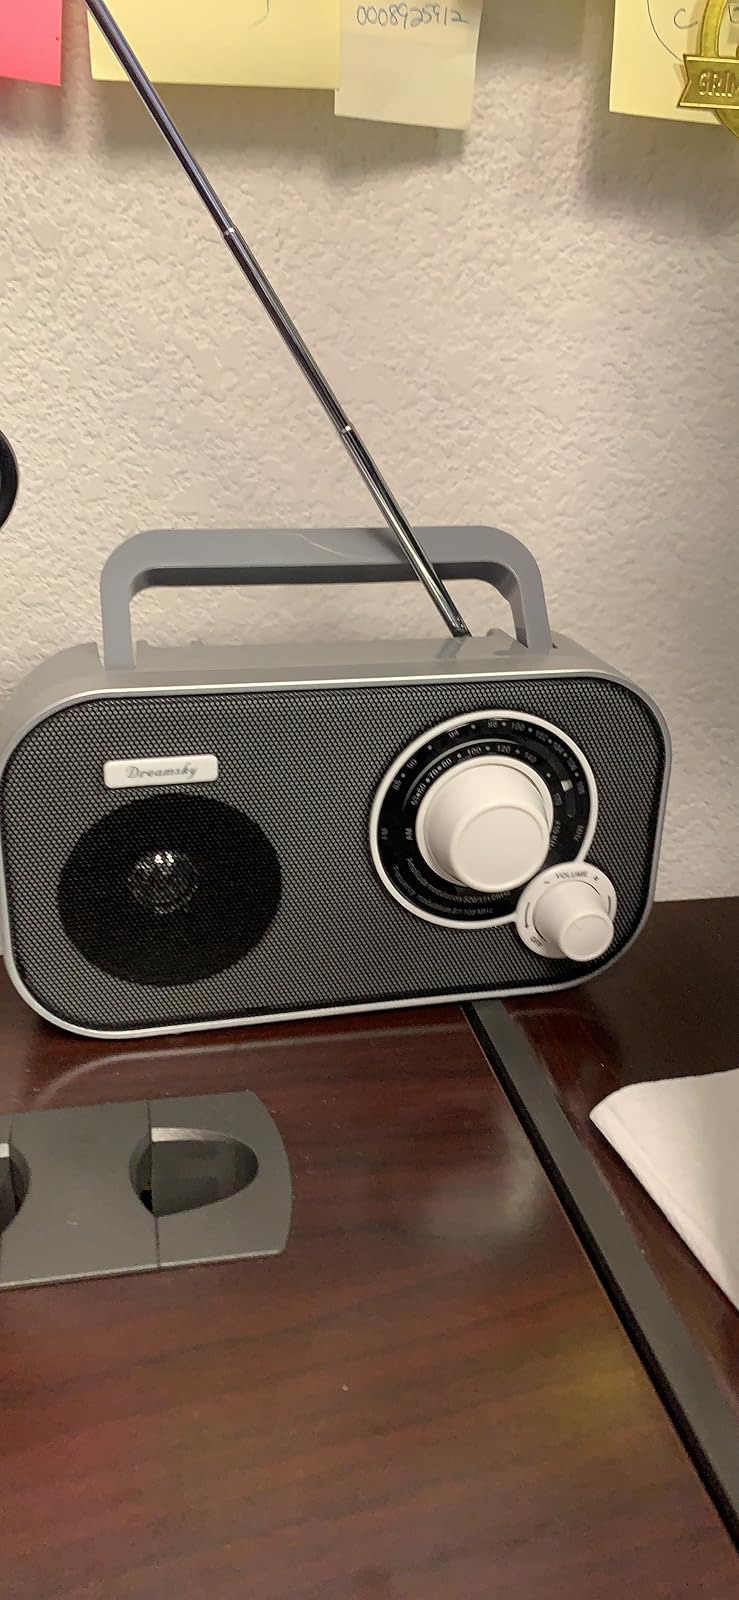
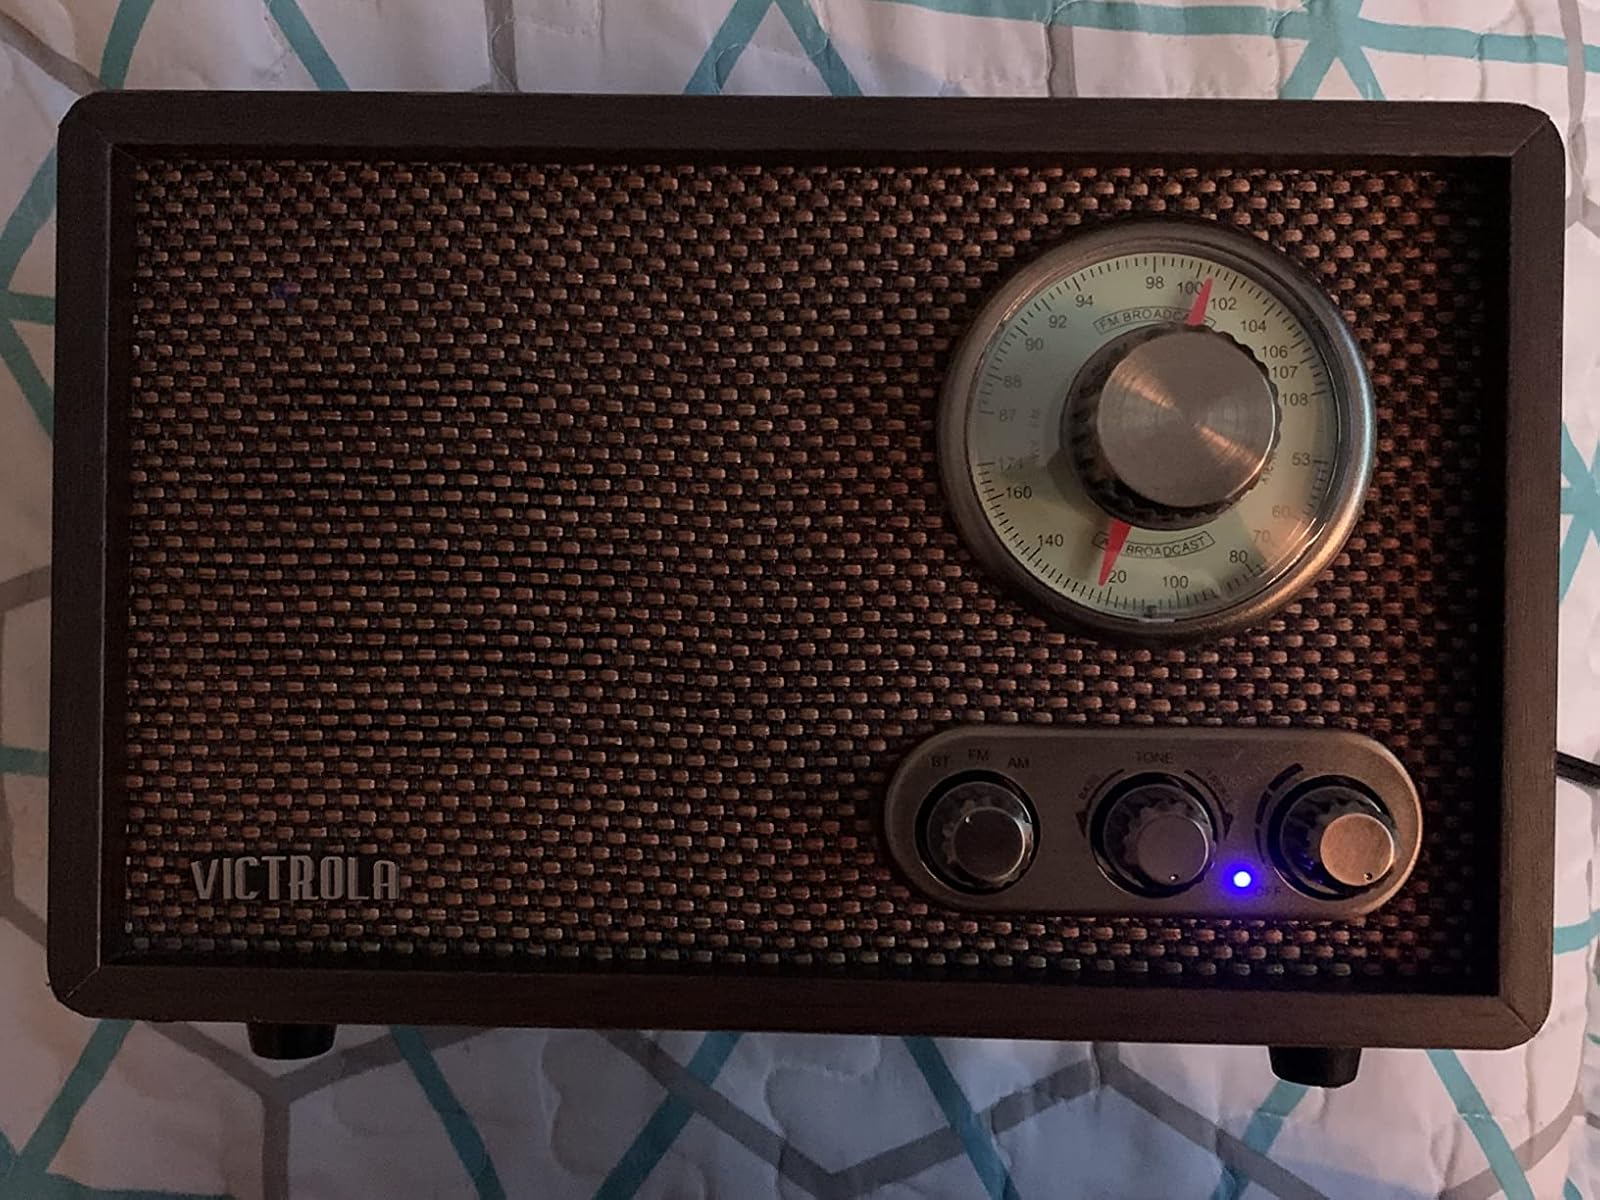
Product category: radio
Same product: no